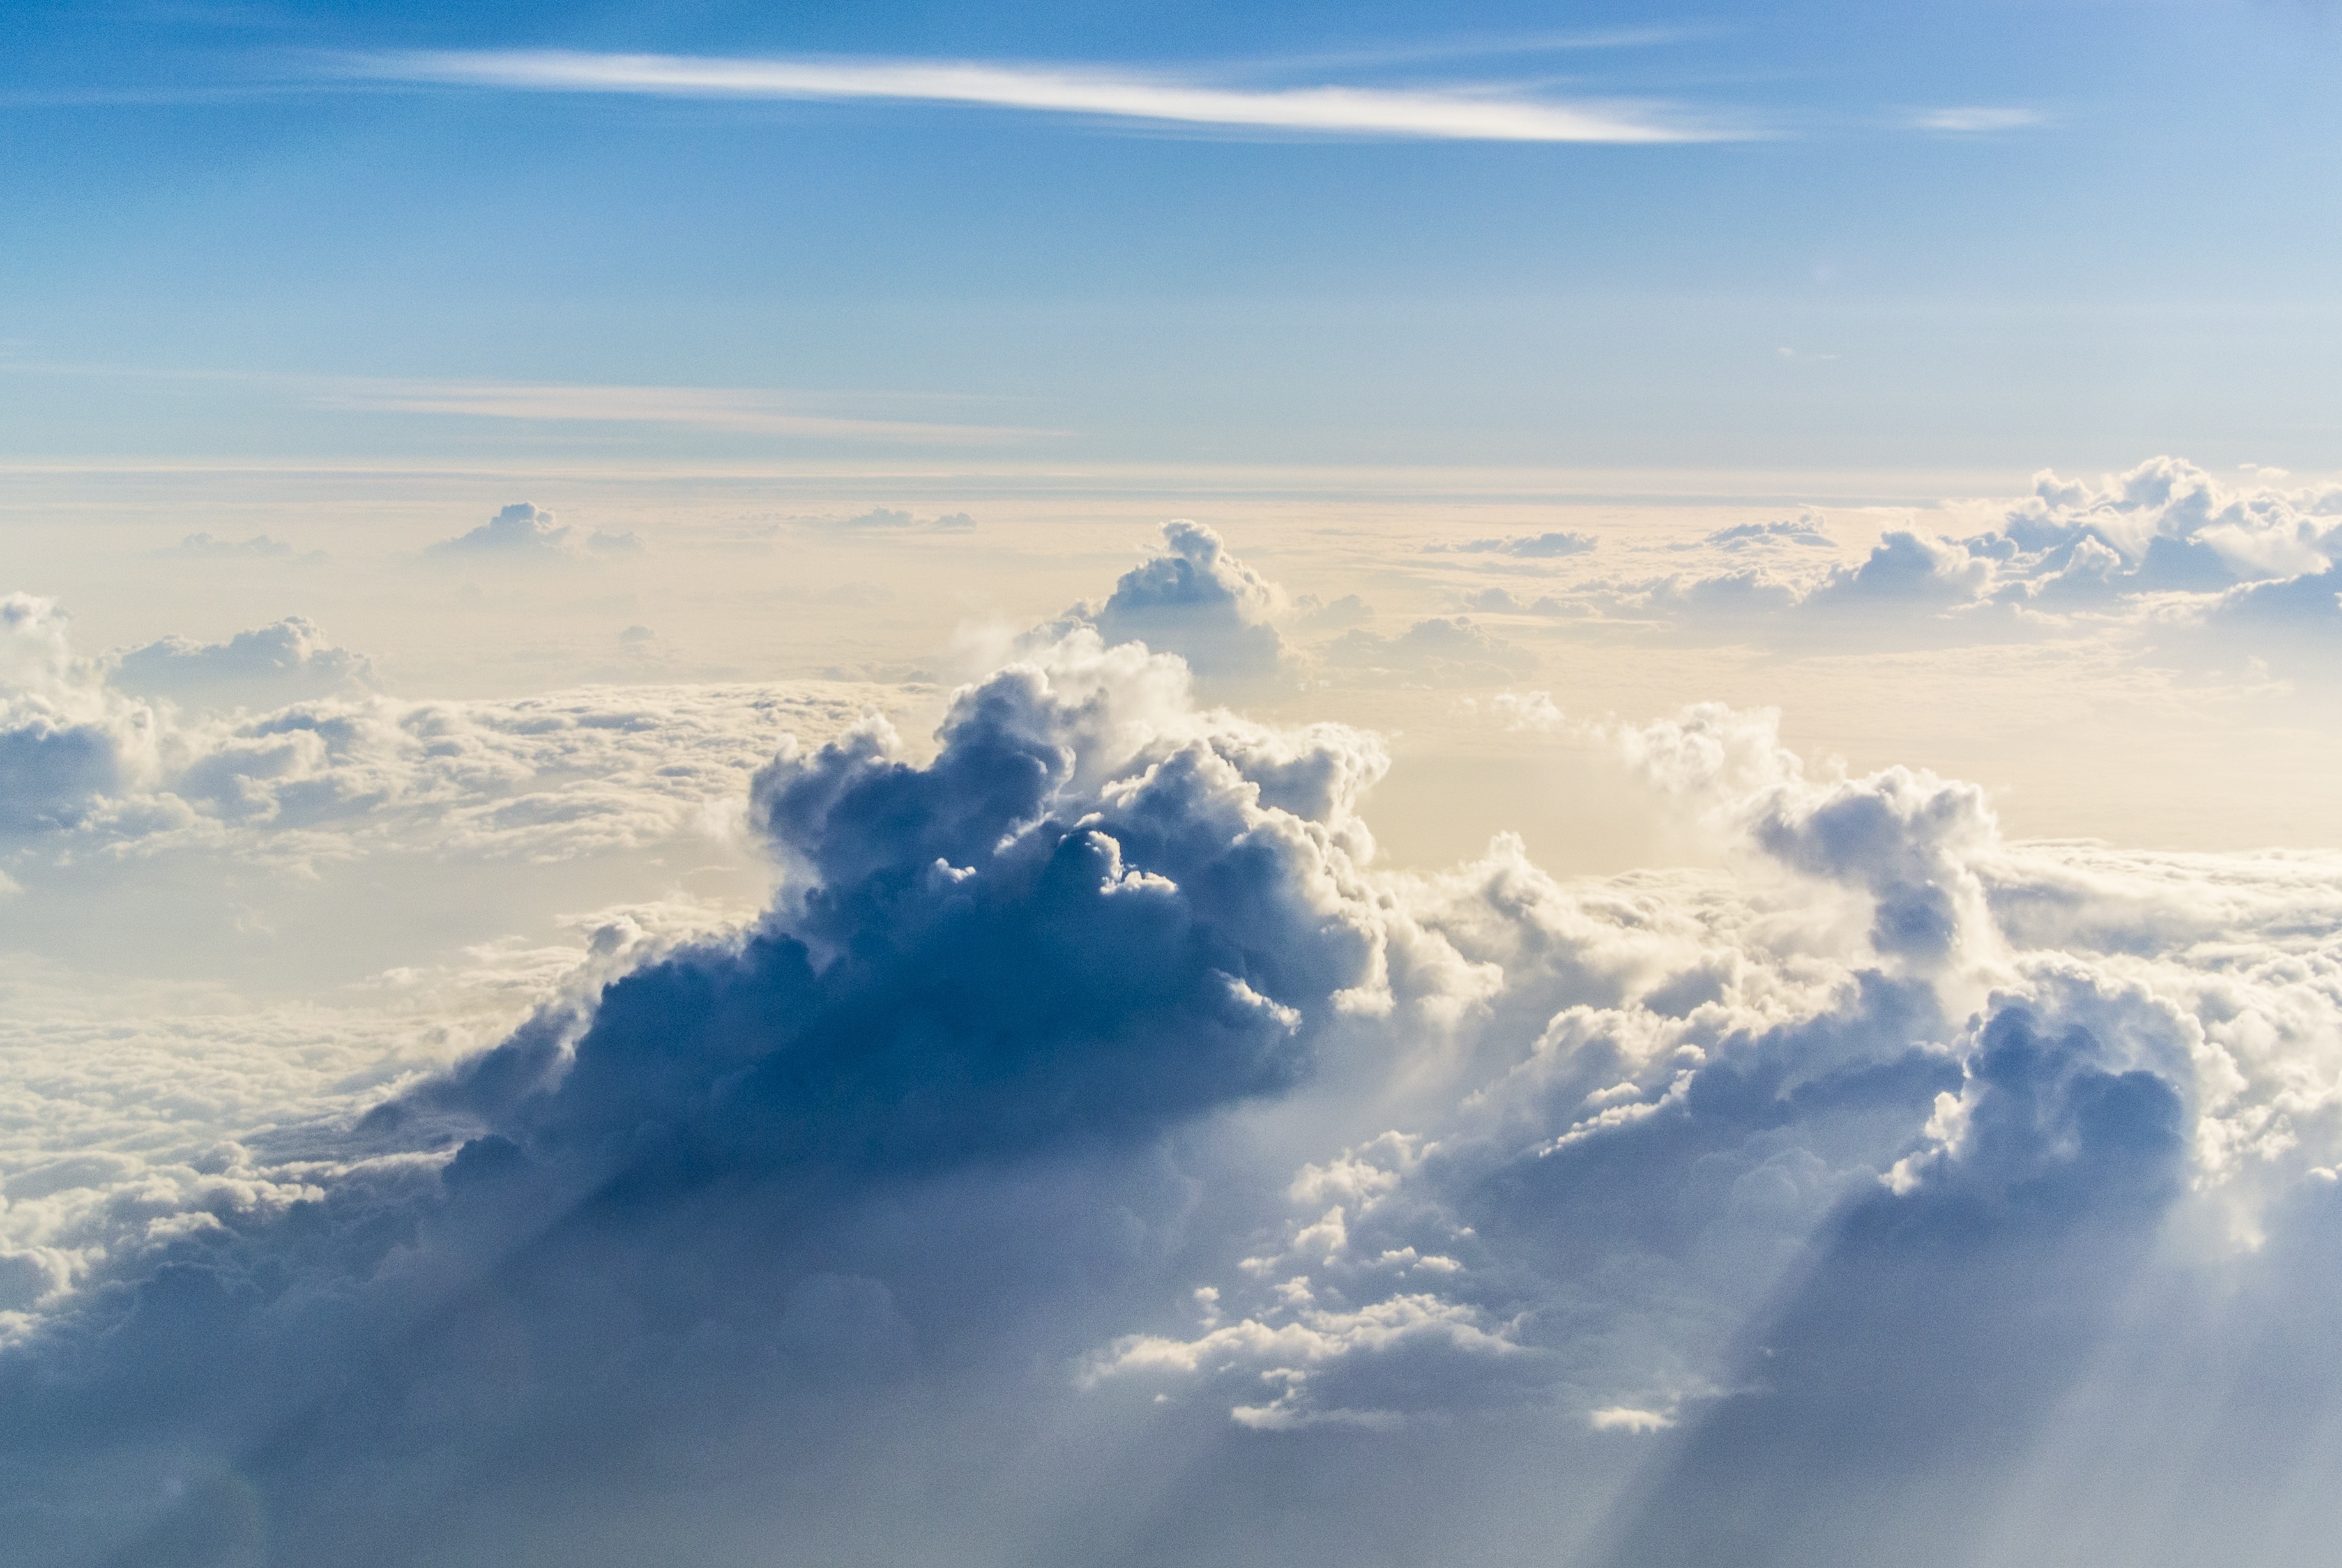
horizon, mountain, cloud, sky, sun, sunrise, sunlight, air, morning, view, dawn, atmosphere, mountain range, dusk, daytime, environment, fluffy, tranquil, flight, weather, cumulus, blue, altitude, plain, cloudscape, clouds, meteorology, meteorological phenomenon, atmospheric phenomenon, atmosphere of earth